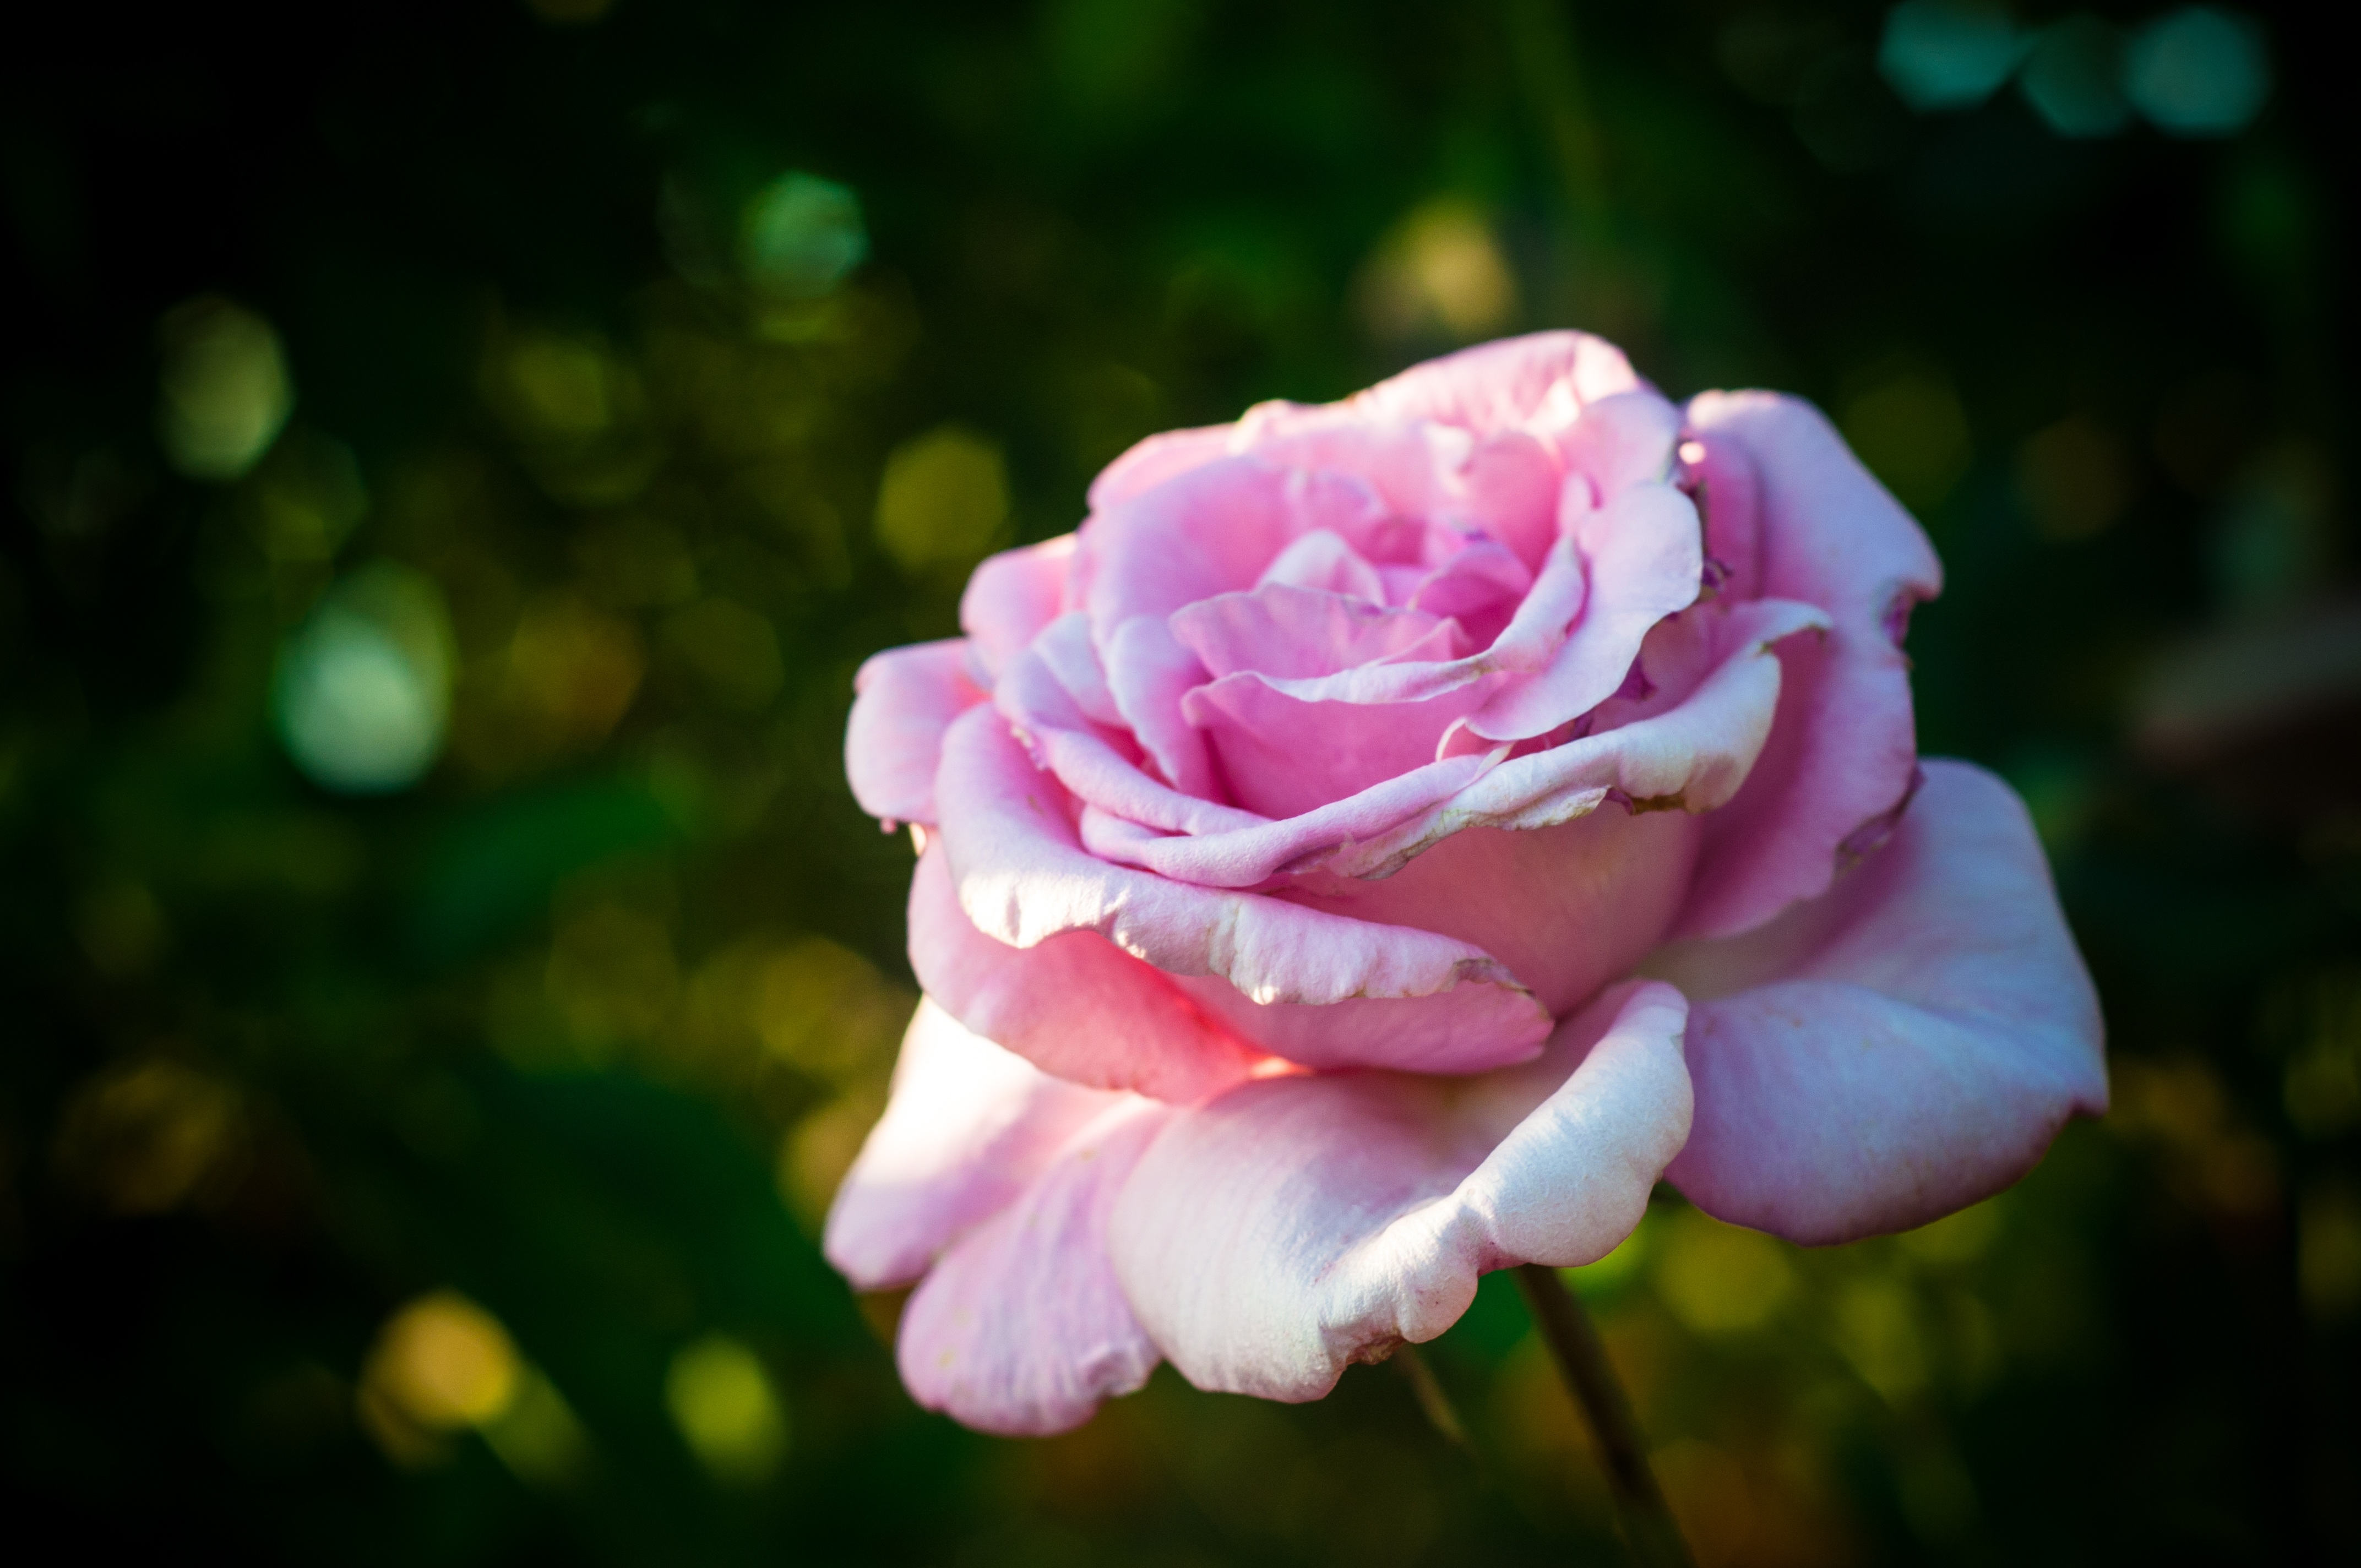
nature, blossom, plant, flower, petal, bloom, love, rose, garden, pink, flora, soft, pink rose, macro photography, flowering plant, garden roses, rose family, land plant, rose order